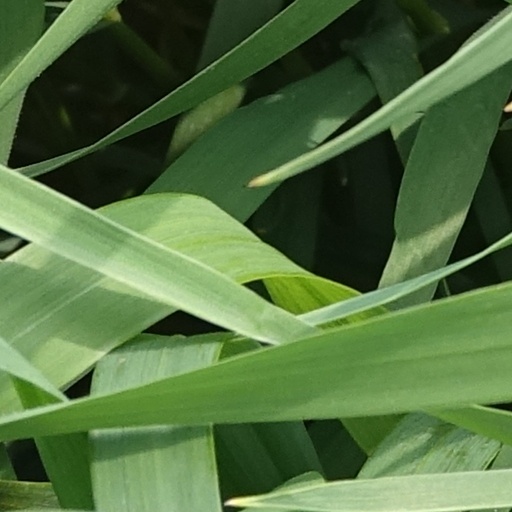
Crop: wheat